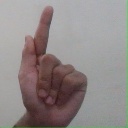
अक्षर: ळ